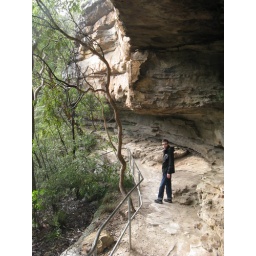
Pete under rock wall